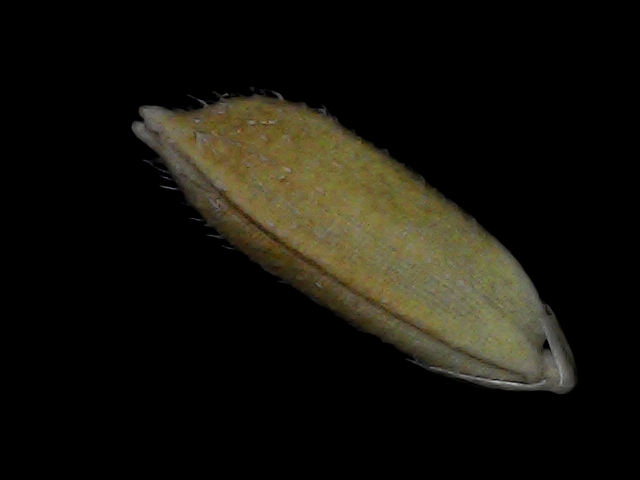
Rice variety: Bd93